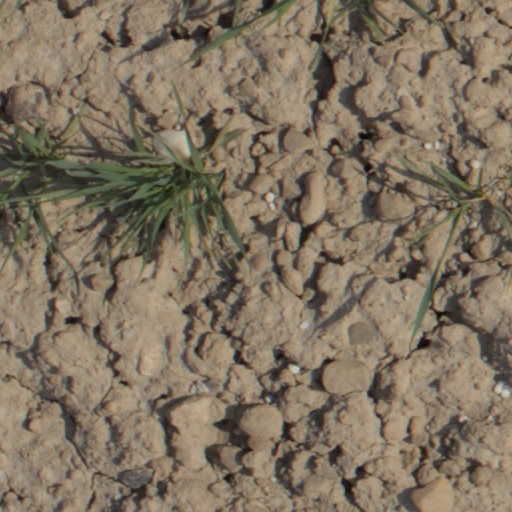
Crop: wheat